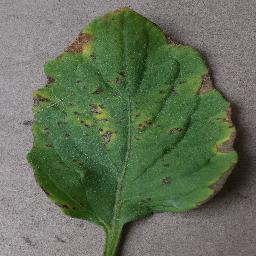
Label: Tomato___Bacterial_spot